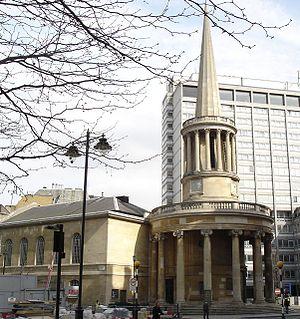
John Nash, né le 18 janvier 1752 à Lambeth et mort le 13 mai 1835 à Cowes, est un architecte britannique.